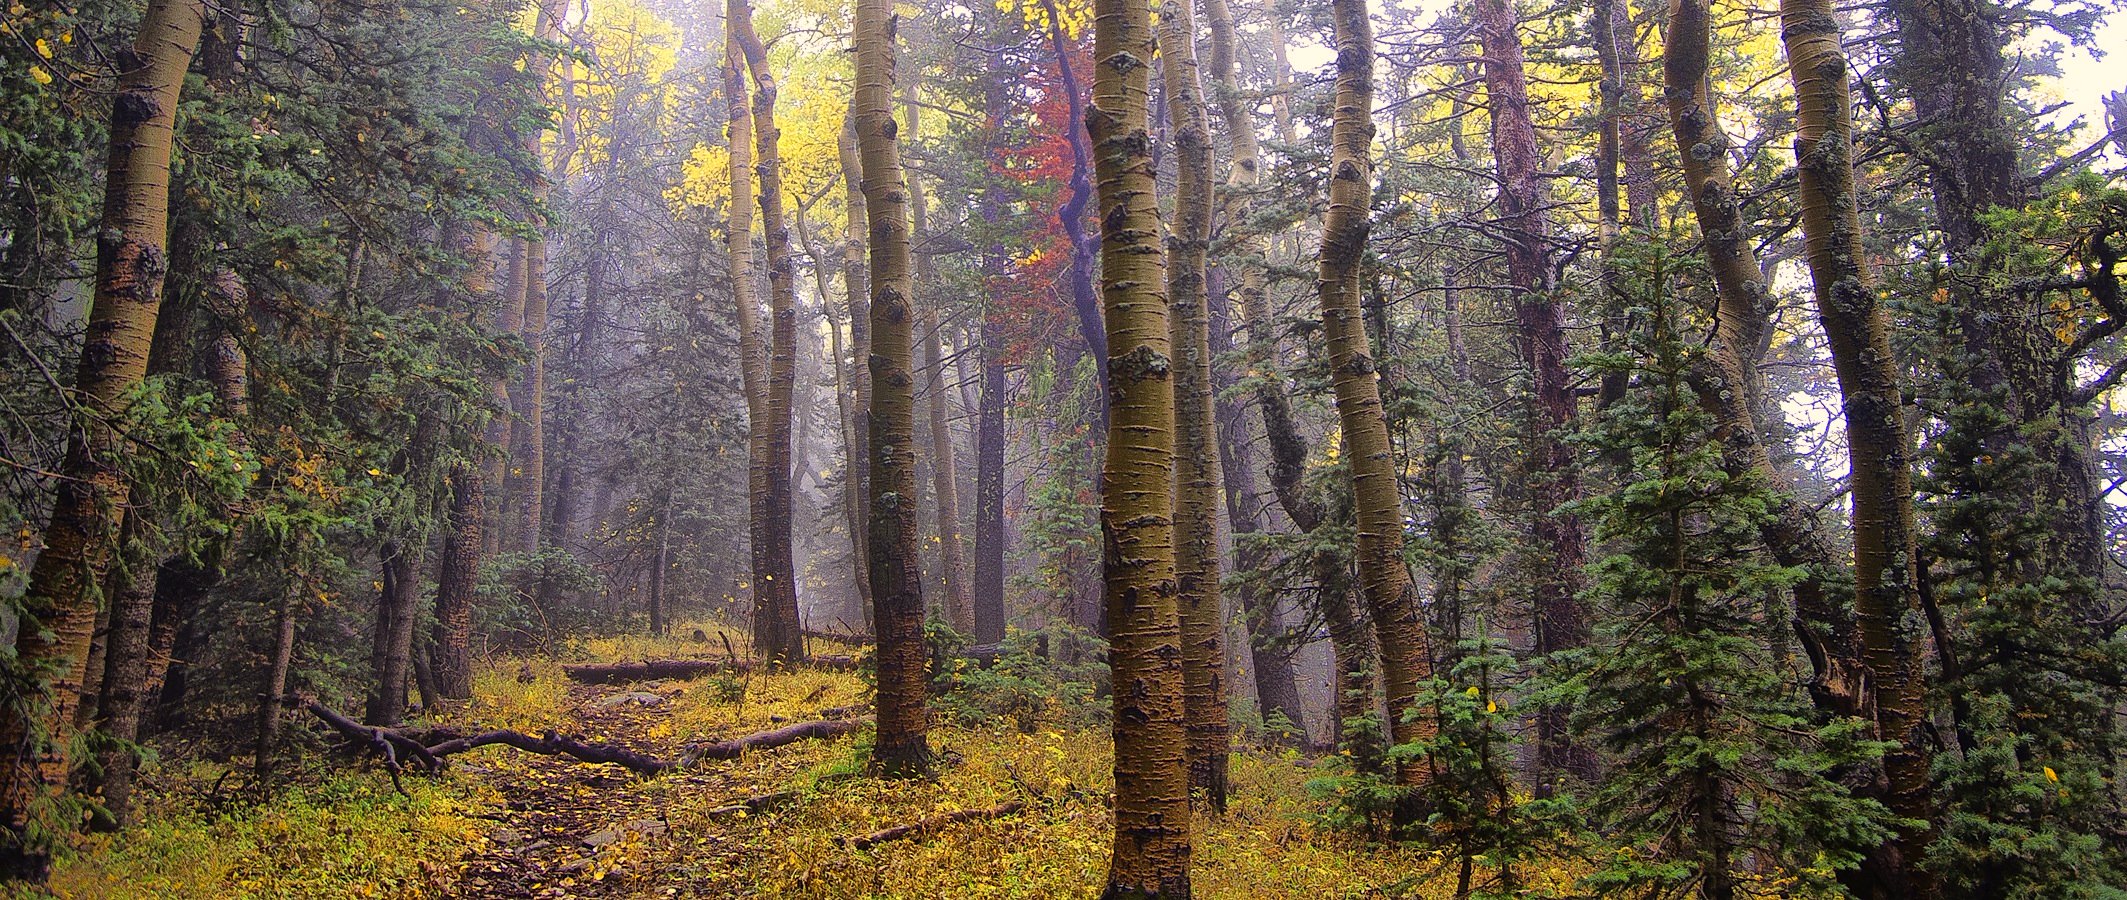
tree, forest, wilderness, plant, trail, sunlight, leaf, autumn, season, leaves, spruce, rainforest, deciduous, grove, woodland, habitat, larch, ecosystem, fallcolor, aspensinthefog, biome, old growth forest, natural environment, geographical feature, woody plant, temperate broadleaf and mixed forest, temperate coniferous forest, land plant